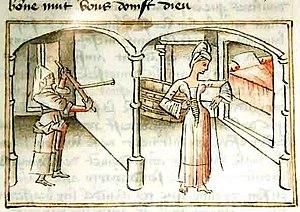
Euriant se dévêt pendant que sa servante Gondrée perce le mur avec une chignole.